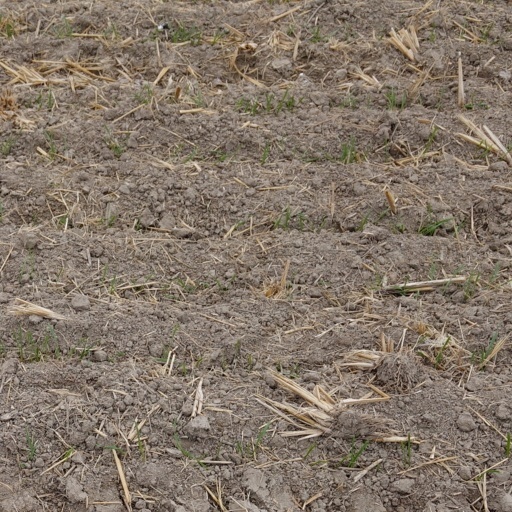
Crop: wheat